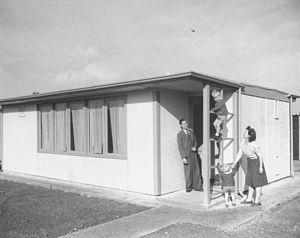
Une famille américaine recevant son UK100. Quelque 8.000 unités de ce modèle ont été installées en France à partir de 1945 dans les communes attestées suivantes
Les bungalows « UK 100 », appelés aussi « britain house », ou « baraque américaine », sont produits dès 1942 aux États-Unis en carton renforcé et bois par quatre usines dont « The city lumber company » située à Bridgeport, Connecticut. Ils sont proposés par le ministère de la reconstruction et de l'urbanisme dès 1945, pour reloger les populations sinistrées dans le cadre de la reconstruction de la France à la suite de la Seconde Guerre mondiale.
Le nom de Dunkerque est vraisemblablement issu de l'ancien néerlandais puisqu'il apparaît en 1067 sous la forme Dunkerka qui signifie « église de la dune ». On y parle un dialecte très particulier, avec des mots empruntés aux marins et au flamand occidental : le dunkerquois. La légende veut que la ville ait été fortifiée par le terrible Allowyn, figure mythique représentant un chef germain ou scandinave, réputé fondateur de Dunkerque, et ait ainsi été la seule ville de la côte à être préservée des attaques et pillages des Vikings. Aujourd'hui, Allowyn réapparaît à chaque carnaval de Dunkerque sous les traits du « Reuze », le géant.
François Reynaert, né le 6 août 1887 à Rosendaël et décédé le 12 août 1958 dans la même ville, est un architecte, artiste décorateur, entrepreneur et inventeur français.